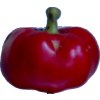
Label: red_pepper